Charlie Chan's Courage

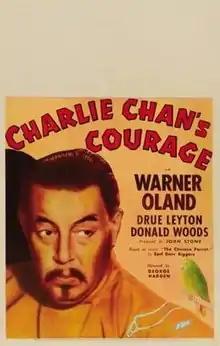

Charlie Chan's Courage (1934) is the fifth film in which Warner Oland played detective Charlie Chan. It is a remake of the 1927 silent film "The Chinese Parrot," based upon the novel by Earl Derr Biggers"." Both are considered lost films.